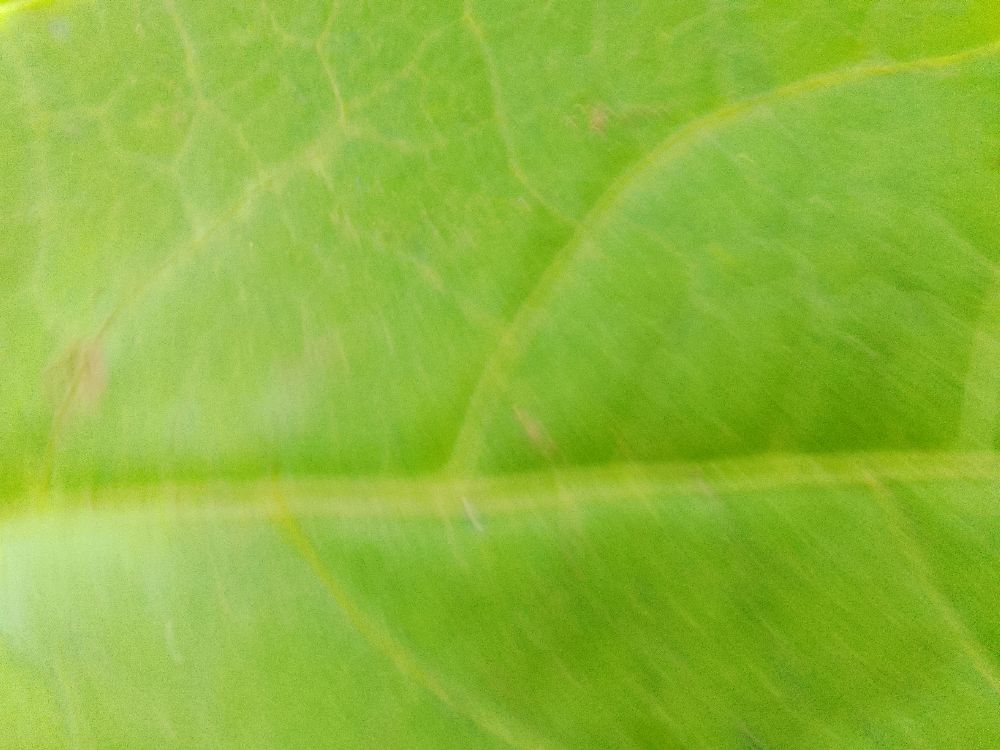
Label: healthy